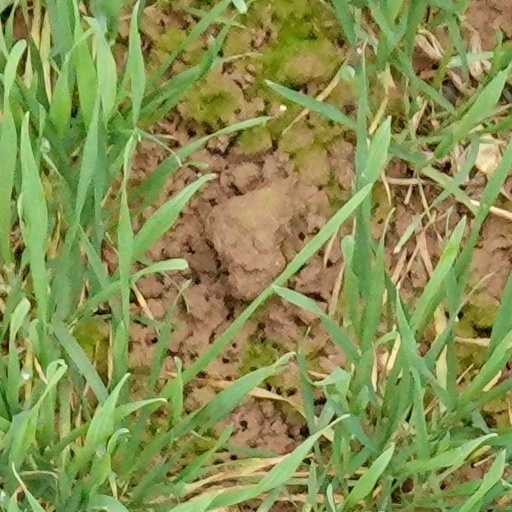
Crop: wheat